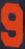
Number: 9